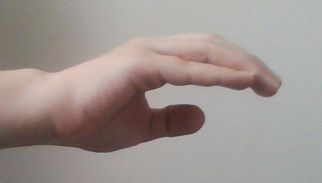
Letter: jeem